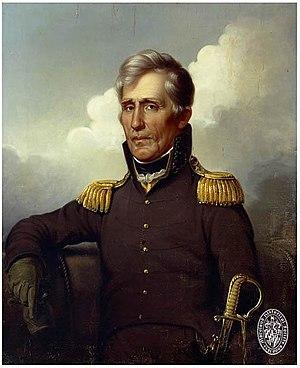
Andrew Jackson, né le 15 mars 1767 près de Waxhaw et mort le 8 juin 1845 à Nashville, est un homme d'État américain, septième président des États-Unis de 1829 à 1837.